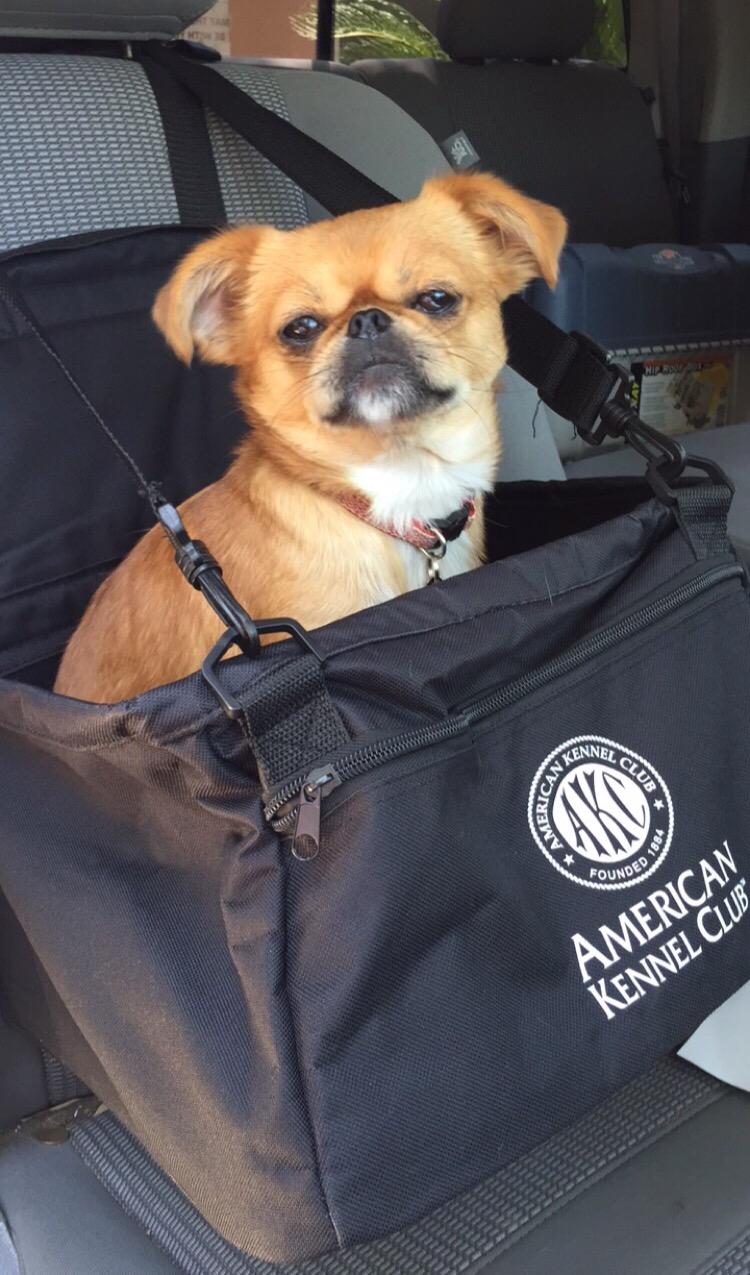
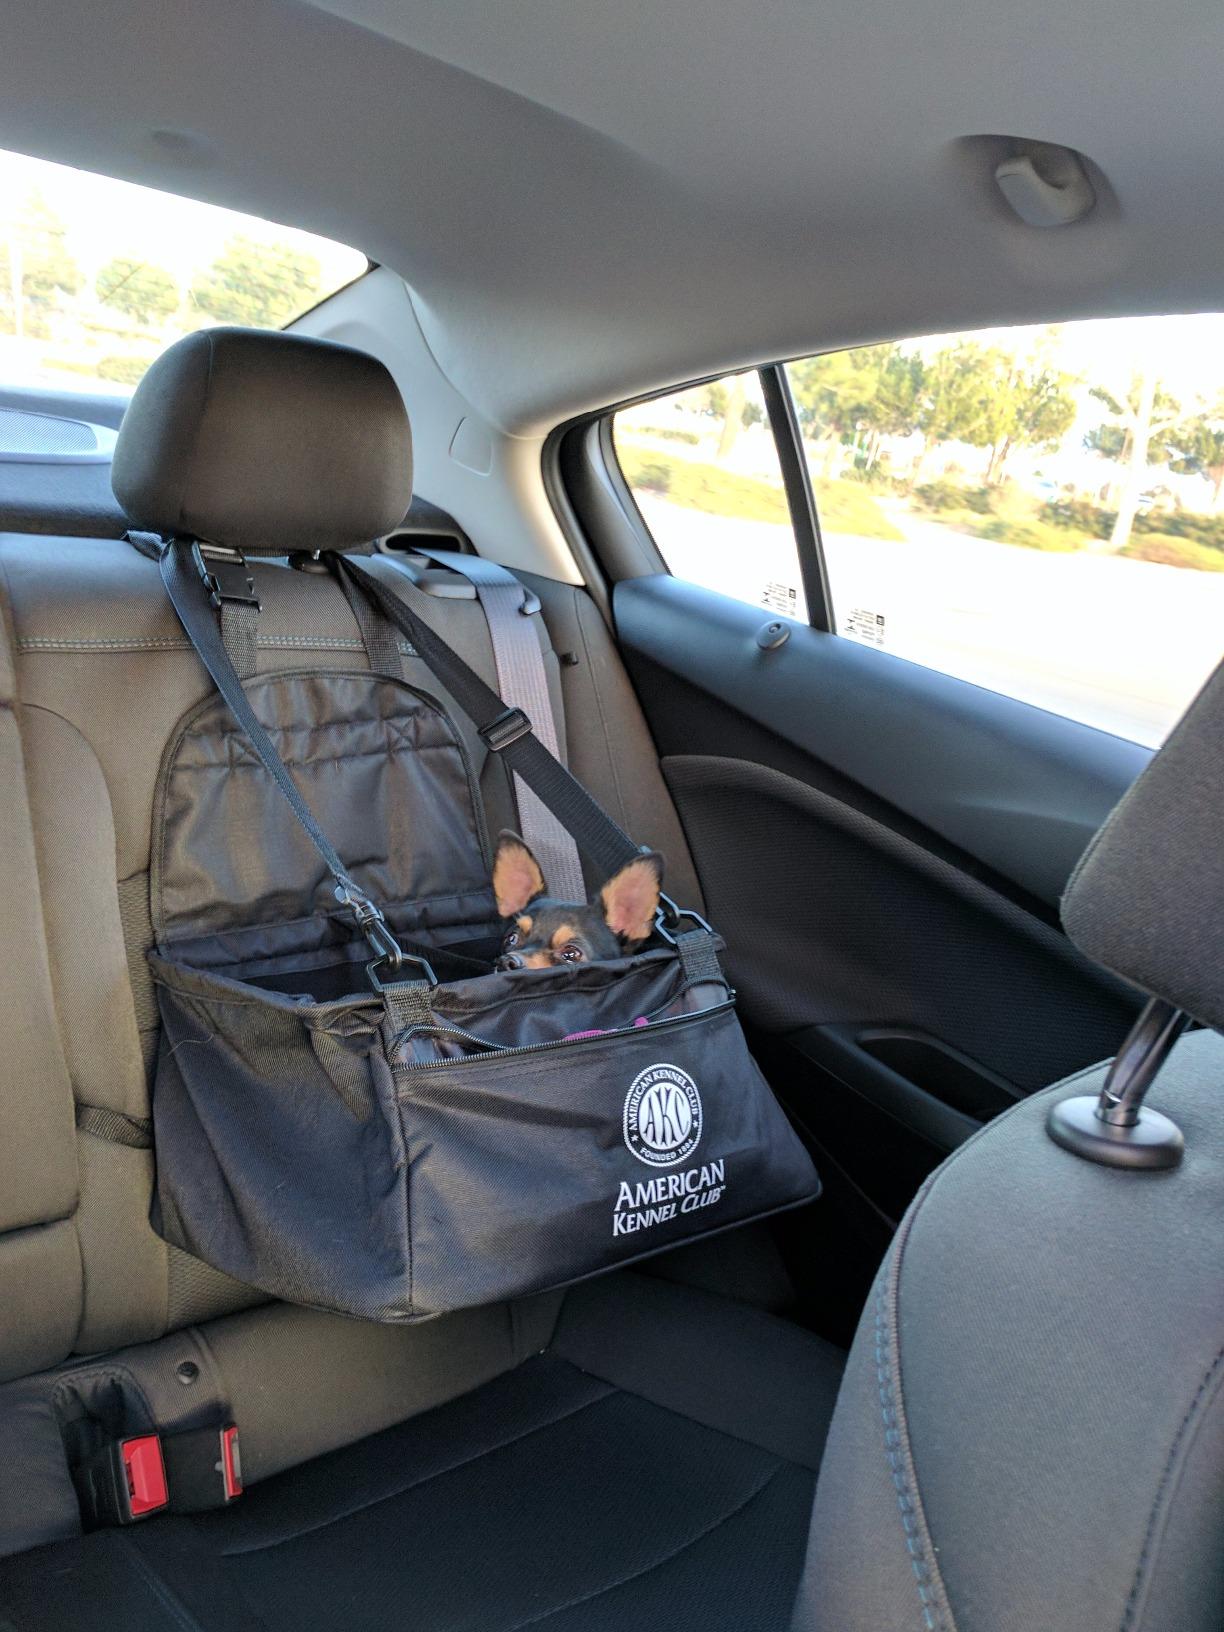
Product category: items_kennel
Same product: yes